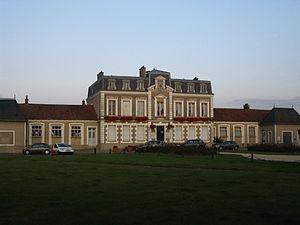
La mairie de Grisy-Suisnes, Seine-et-Marne, France.
Grisy-Suisnes est une commune française située dans le département de Seine-et-Marne, en région Île-de-France.